Japanese community of Mexico City

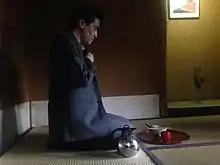
Japanese tea ceremony in Mexico City

Officially the Japanese were allowed to leave Guadalajara and Mexico City in 1945 but many had left earlier than that to go to their prewar communities. Most ethnic Japanese in Mexico in the postwar era remained in Mexico City and Guadalajara. Daniel M. Masterson, author of "The Japanese in Latin America", wrote that many of the Issei stayed after the war ended because they became used to contact with the Japanese community and that many Issei were too old to restart their lives on the former seized lands. Masterson wrote that many Nisei stayed because Mexico City had schools catering to Japanese people which reinforced Japanese culture in Sansei and younger Nisei.